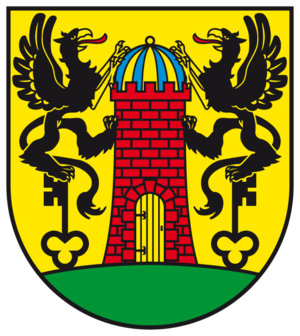
Wolgast
Coat of arms of Wolgast
Wolgast er en by og kommune i det nordøstlige Tyskland, beliggende i Amt Am Peenestrom under Landkreis Vorpommern-Greifswald. Landkreis Vorpommern-Greifswald ligger i delstaten Mecklenburg-Vorpommern. Kommunen var indtil 1. januar 2005 en del af Amt Wolgast-Land.